Lumiar

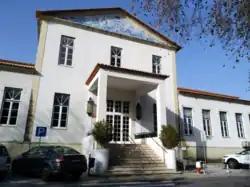
Pulido Valente hospital

In the 21st century, on October 10, 2007, the final stretch of the ("Eixo Norte-Sul") was inaugurated, facilitating traffic flow throughout the Portuguese capital.